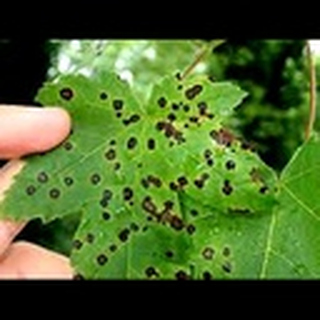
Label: cotton_target_spot